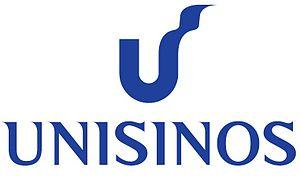
L’université de la Vallée du Rio dos Sinos est une université catholique, située dans la ville de São Leopoldo au Brésil, dans la Vallée du Rio dos Sinos. Elle a été fondée en 1969 et appartient à la Compagnie de Jésus.